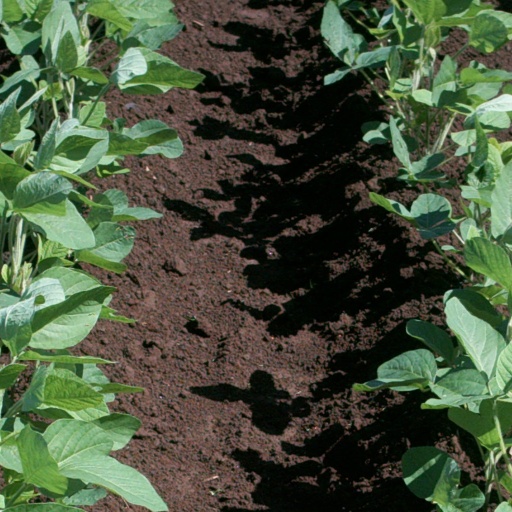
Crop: soybean